Charles Duke

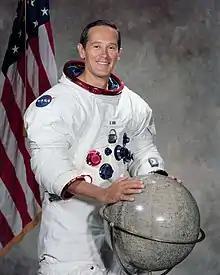
Duke in September 1971

Charles Moss Duke Jr. (born October 3, 1935) is an American former astronaut, United States Air Force (USAF) officer and test pilot who, as Lunar Module pilot of Apollo 16 in 1972, became the tenth and youngest person to walk on the Moon, at age 36 years and 201 days. Duke, a born-again Christian and young Earth creationist, is one of four surviving Moon walkers, along with David Scott, Buzz Aldrin and Harrison Schmitt.